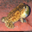
Label: frog